Beagle B.206

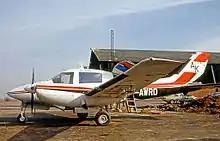
Beagle B.206 Series 2 operated by Air Kilroe on charter flights from Manchester Airport during the late 1970s.

The first civil-ordered aircraft (a Series 1 registered "G-ASWJ") was delivered in May 1965 to Rolls-Royce Limited at Hucknall. In 1975, Rolls-Royce retired this aircraft and donated it to RAF Halton for use by apprentices as "8449M"; it is now with the Midland Air Museum at Coventry